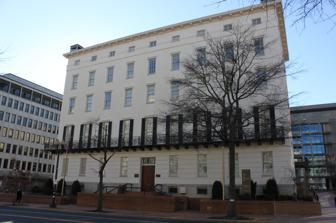
Building: Winder Building
Country: United States of America
Year built: 1848
United States historic place Winder Building U.S. National Register of Historic Places Winder Building in 2022 Location 604 17th Street, N.W. Washington, D.C. Coordinates 38°53′51″N 77°2′25″W / 38.89750°N 77.04028°W / 38.89750; -77.04028 Built 1848 Architect Richard A. Gilpin Architectural style Federal NRHP reference No. 69000303 Added to NRHP March 24, 1969 The Winder Building is an office building in Washington, D.C. , just west of the White House . It is located at 604 17th Street, Northwest, Washington, D.C. History It was designed by Richard A. Gilpin, (or Robert Mills ), for W. H. Winder, a nephew of Gen. William H. Winder . It was leased as government offices. The government purchased it in 1854 for US$200,000 . It was originally covered in stucco, which was stripped and brick painted. The windows have been replaced. The building is maintained by the General Services Administration and occupied by the Office of the United States Trade Representative , since 1981. It was occupied by the Office of Emergency Planning/Preparedness in the 1960s through 1973 when that agency was abolished and its functions transferred to other federal agencies. It was threatened with demolition in 1974. The building was placed on the National Register of Historic Places in 1969. The Winder Building Central Signal Station, Winder Building, 17th and E Streets NW, and Signal Corps men References